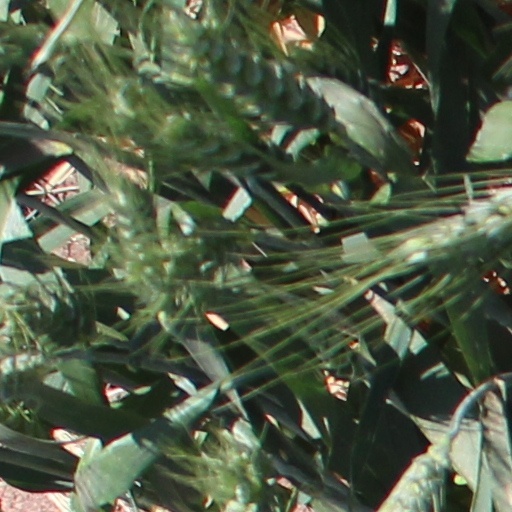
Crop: wheat